Darus Suharto

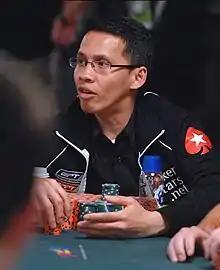
Suharto at the 2008 World Series of Poker

Darus Suharto (born 1968) is a poker player born in Sumenep, Indonesia and currently residing in Toronto, Ontario, Canada, where he works as a Certified General Accountant at York University, and is a member of the Certified General Accountants of Ontario. Suharto finished 6th in the 2008 World Series of Poker Main Event, for which he earned $2,418,562. He had previously cashed in the Main Event in 2006, where he finished in 448th place. His three cashes at the WSOP have netted him $2,449,269, which accounts for the majority of his lifetime tournament winnings.